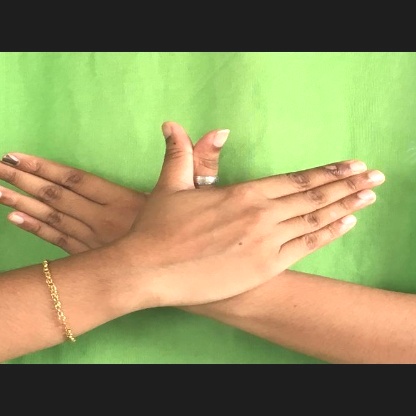
Mudra: Garuda